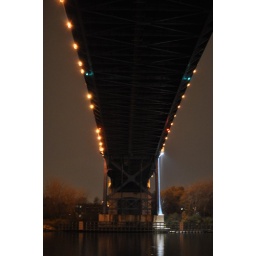
Under the High Level bridge from the east side of the river in Toledo, OH.